American herring gull

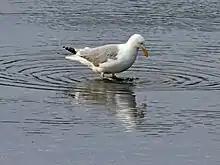
Herring gull stomping feet to help find prey

The breeding range extends across the northern part of North America from central and southern Alaska to the Great Lakes and the northeast coast of the United States from Maine south to North Carolina. It breeds over most of Canada apart from the southwest and Arctic regions.